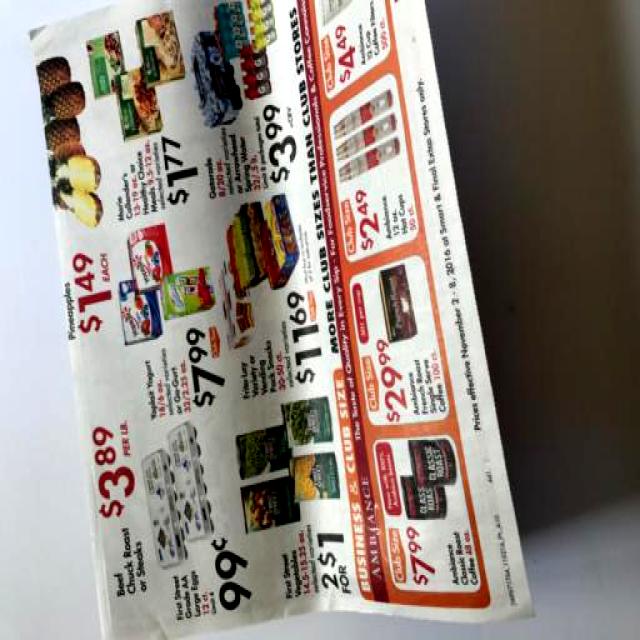
Label: Paper